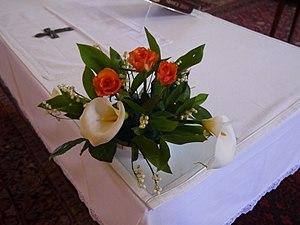
Décoration florale sur l'autel de l'église.
Un autel est une table consacrée qui, dans la liturgie catholique, est le lieu autour duquel se rassemble la communauté chrétienne pour célébrer l'eucharistie comme mémorial de la dernière Cène du Christ et renouvellement non-sanglant du sacrifice de la Croix. Le maître-autel est l'autel principal d'une église, celui qui se trouve au centre du sanctuaire. D'autres traditions chrétiennes, en particulier celles qui ont une 'célébration de la Cène', ont également leur table d'autel.